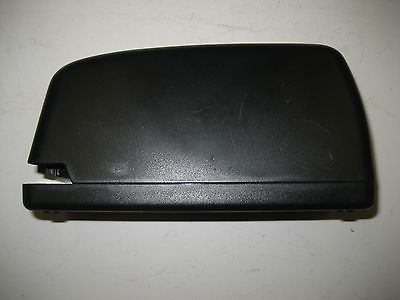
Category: stapler